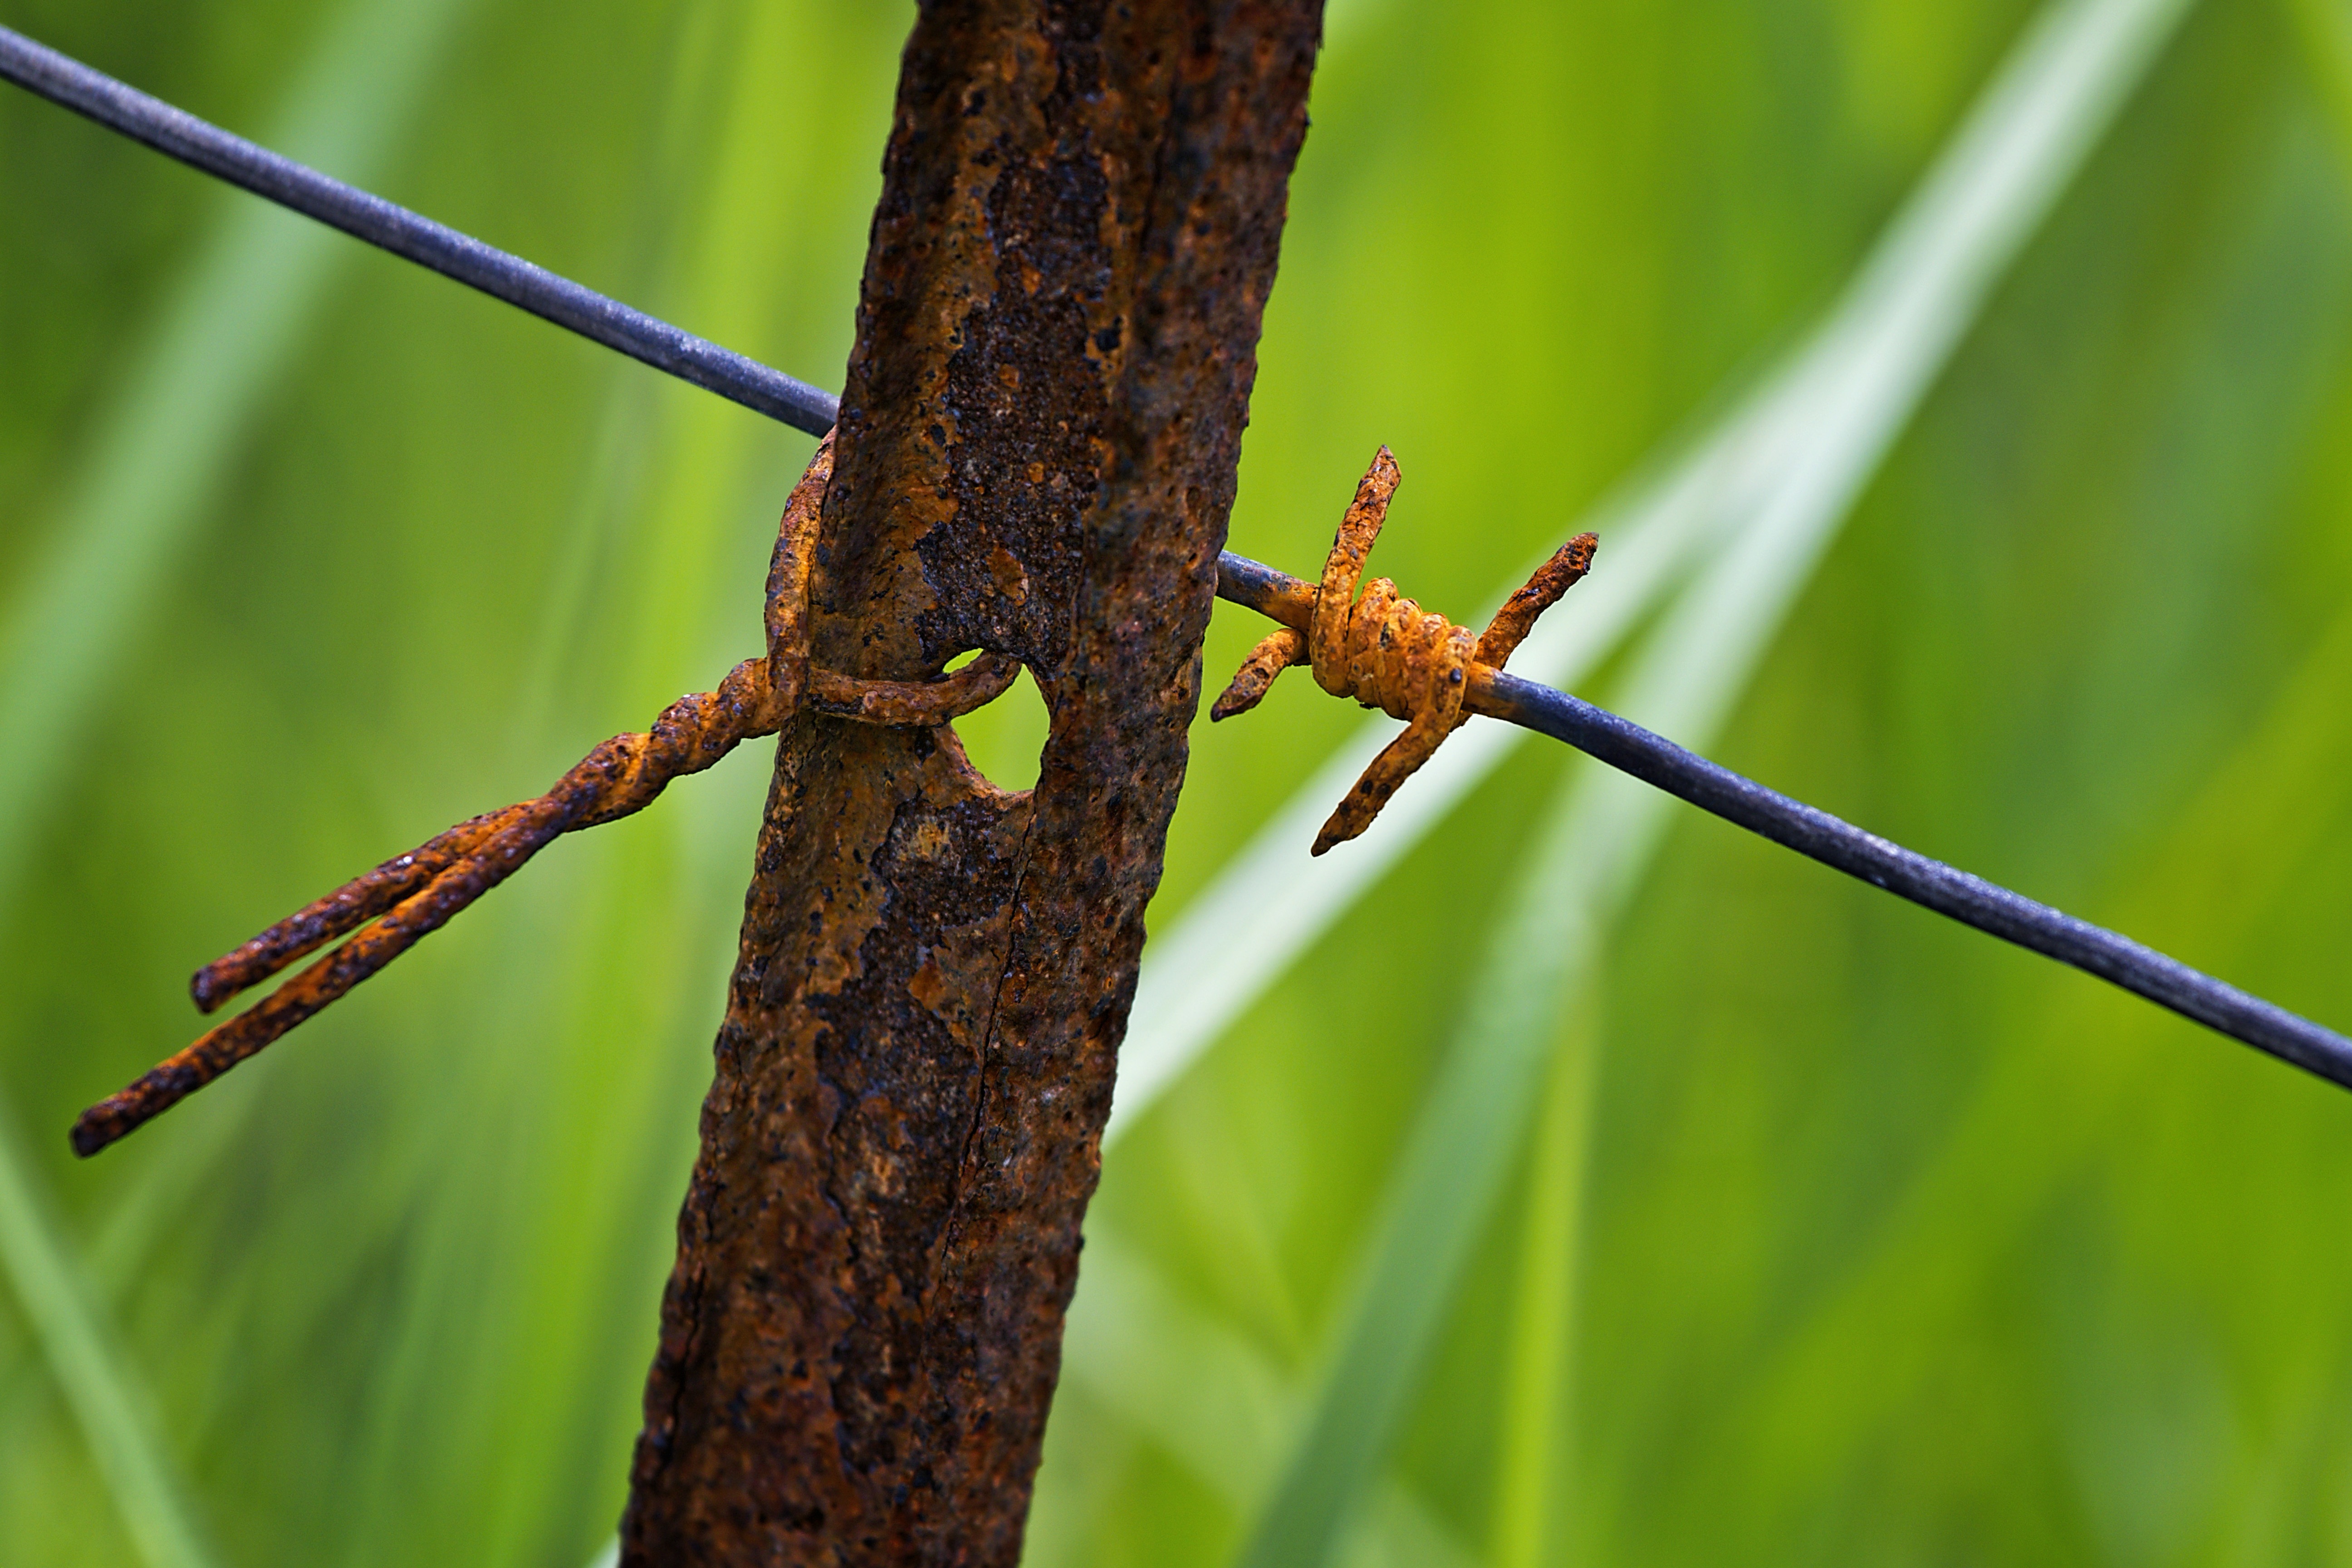
tree, nature, grass, branch, fence, post, plant, leaf, flower, old, wire, green, insect, flora, fauna, invertebrate, twig, close up, rusty, barbed, iron, macro photography, grass family, plant stem, thorns spines and prickles